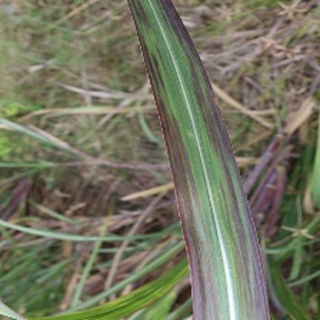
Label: sugarcane_bacterial_blight